Force-free magnetic field

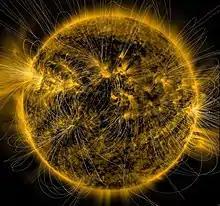
The magnetic field in the Sun's corona is often approximated as a force-free field.

In plasma physics, a force-free magnetic field is a magnetic field in which the Lorentz force is equal to zero and the magnetic pressure greatly exceeds the plasma pressure such that non-magnetic forces can be neglected. For a force-free field, the electric current density is either zero or parallel to the magnetic field.